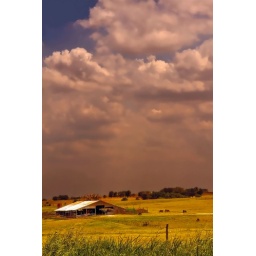
A big barn in a big pasture on a big ranch under a big sky.